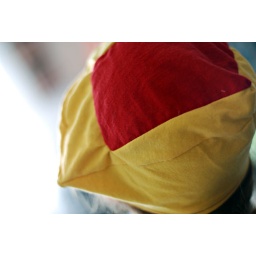
inspired by a japanese hat book pattern